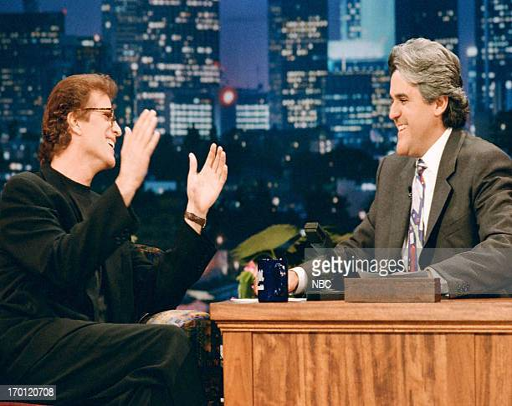
actor during an interview with comedian